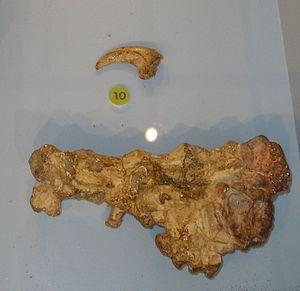
Les grès à reptiles sont une formation géologique du Crétacé supérieur située dans le sud de la France dans les départements du Var, des Bouches-du-Rhône et de l'Hérault, et un site fossilifère ayant livré notamment des restes de plusieurs types de dinosaures.